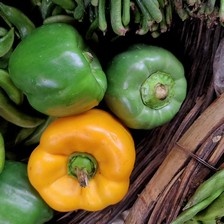
Label: capsicum